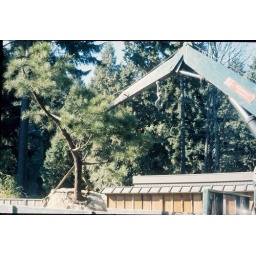
Pine tree on crane truck near the restrooms